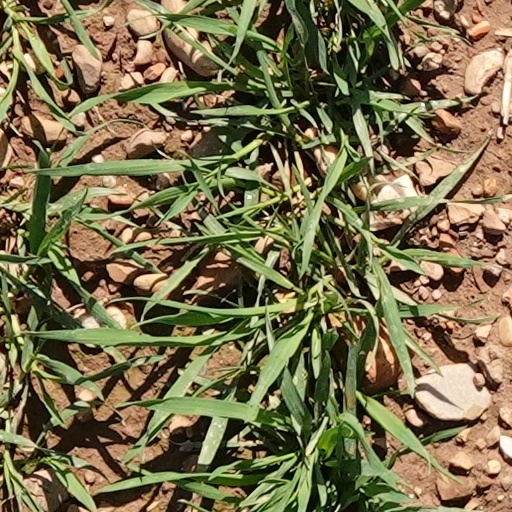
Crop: wheat